Olive Rae

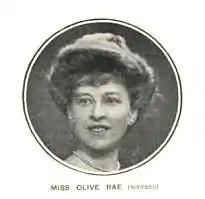
Olive Rae in 1901

Miss Rae's voice is a bright and flexible soprano of most sympathetic quality, which she uses with great taste and intelligence. She gave an admirable rendering of a dozen songs in French, German, Italian, and English, revealing a quite remarkable purity of enunciation and no little distinction of style. Miss Rae is still very young, and in addition to her accomplishments as a singer she has a singularly bright and attractive personality.